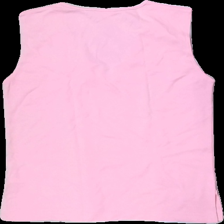
View: back
Type: Tank top
Category: Ladies
Brand: Not in the list
Brand text on label: rian silp
Colors: Pink
Material: 63% polyester 37% cotton
Pattern: Embroidered
Cut: Regular
Size: M
Season: All
Damage location: bottom center
Damage 2 location: bottom center
Damage 3 location: middle left
Price range: <50
Recommended usage: Export
Description: rosa linne med broderade blommor runt halsen, lätt nopprig